United States Military Academy grounds and facilities

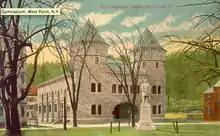
The Richard Morris Hunt-designed gymnasium which occupied the site of present-day Washington Hall

The "Old Cadet Mess Hall" was built on the site of the current Grant Hall in 1852 and served as the dining hall for the Corps of Cadets until it was replaced by Washington Hall and demolished in 1930 to make way for the current Grant Hall. In 1852, Delafield oversaw the construction of the Commandant's headquarter's building and cadet guardhouse on the site of present-day Bradley Barracks. This building helped encircle the cadet "central area", which is similar to the courtyard known in present-day as "Central Area". The Commandant's office was demolished in 1920. The Commandant's offices are on the 4th floor of Washington Hall overlooking the Plain. On the site of present-day Thayer Hall, on the lower rises of the cliffs along the Hudson, the Old Riding Hall was constructed beginning in 1855. The structure was known as the largest equestrian riding hall in the US during its day. This hall stood on the cliff below the Plain until being demolished for a new riding hall in 1908. In 1870, the new academy headquarters building was constructed on the site of present-day Taylor Hall. Meant to house the Superintendent and other academy leadership and staff, this building was too small and inadequate shortly after construction and it was demolished shortly after 1900 to make way for the construction of Taylor Hall. A cadet hospital was constructed in 1884 on the site of present-day Lee Barracks. In 1923, a new wing of the hospital was built, which now houses the Office of Admissions. The main hospital building was demolished in 1960 to make way for Lee Barracks. In the late 1880s Richard Morris Hunt was contracted to design several buildings. The first was a gymnasium, begun in 1891 in a Romanesque Revival design with two large towers flanking a grand arched entrance. The gymnasium was opened in 1893 and used until the early 1920s, when it was demolished to make way for the new mess hall, Washington Hall.